Melaleuca sparsiflora

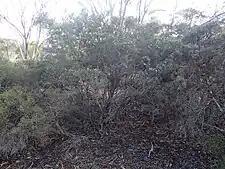
Habit in the Dowak Nature Reserve

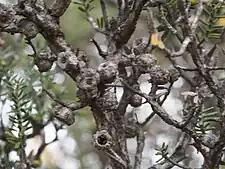
Fruit

"Melaleuca sparsiflora" was first formally described in 1847 by Nikolai Turczaninow in ""Bulletin de la Société Impériale des Naturalistes de Moscou"". The specific epithet ("sparsiflora") is derived from the Latin words "sparsus" meaning "scatter" or "strew" and "flos" meaning "blossom" referring to small number of flowers in each inflorescence.